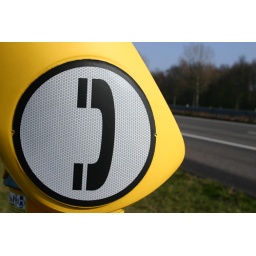
phone box photo by astin from stock.xchnge